Zaventem

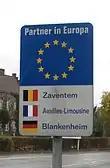
Zaventem's twin towns

The "Stockmans Mill" (Stockmansmolen) is the only watermill that is left in Zaventem. Its history goes back to the 13th century when during the time of Henry III, Duke of Brabant the mill was mentioned in an official document of 1249. Around 1450, this mill company belonged to the van der Beke family, which is why it was called the "ter Beke Mill", at that time adjacent to the "ter Beke Court". The court and the mill were separated in the 16th and 17th century due to a series of inheritances and sales. From 1675 until the beginning of the 19th century, the mill remained the property of the highly esteemed vanden Bossche family. In 1807 the mill was sold to Karel de Velder. When during the Belgian Revolution of 1830, Dutch troops were stationed in the fields along the Woluwe River between Zaventem and Sint-Stevens-Woluwe, miller Karel de Velder stopped the water from flowing through in order to flood the fields and the Dutch would retreat. The mill subsequently became the property of the Stockmans family after Karel de Velder's granddaughter married Jan Philippe Stockmans, hence the name "Stockmans Mill". The watermill was used to grind the grains, and later it was also used as a paper mill. Watermills contributed greatly to the early industrialisation of the area. It remained functioning until the mid-20th century but its condition decreased gravely. A private owner bought it and renovated it in the end of the 1980s to convert it into a restaurant and tavern. Stockmansmolen is now a popular burger restaurant.